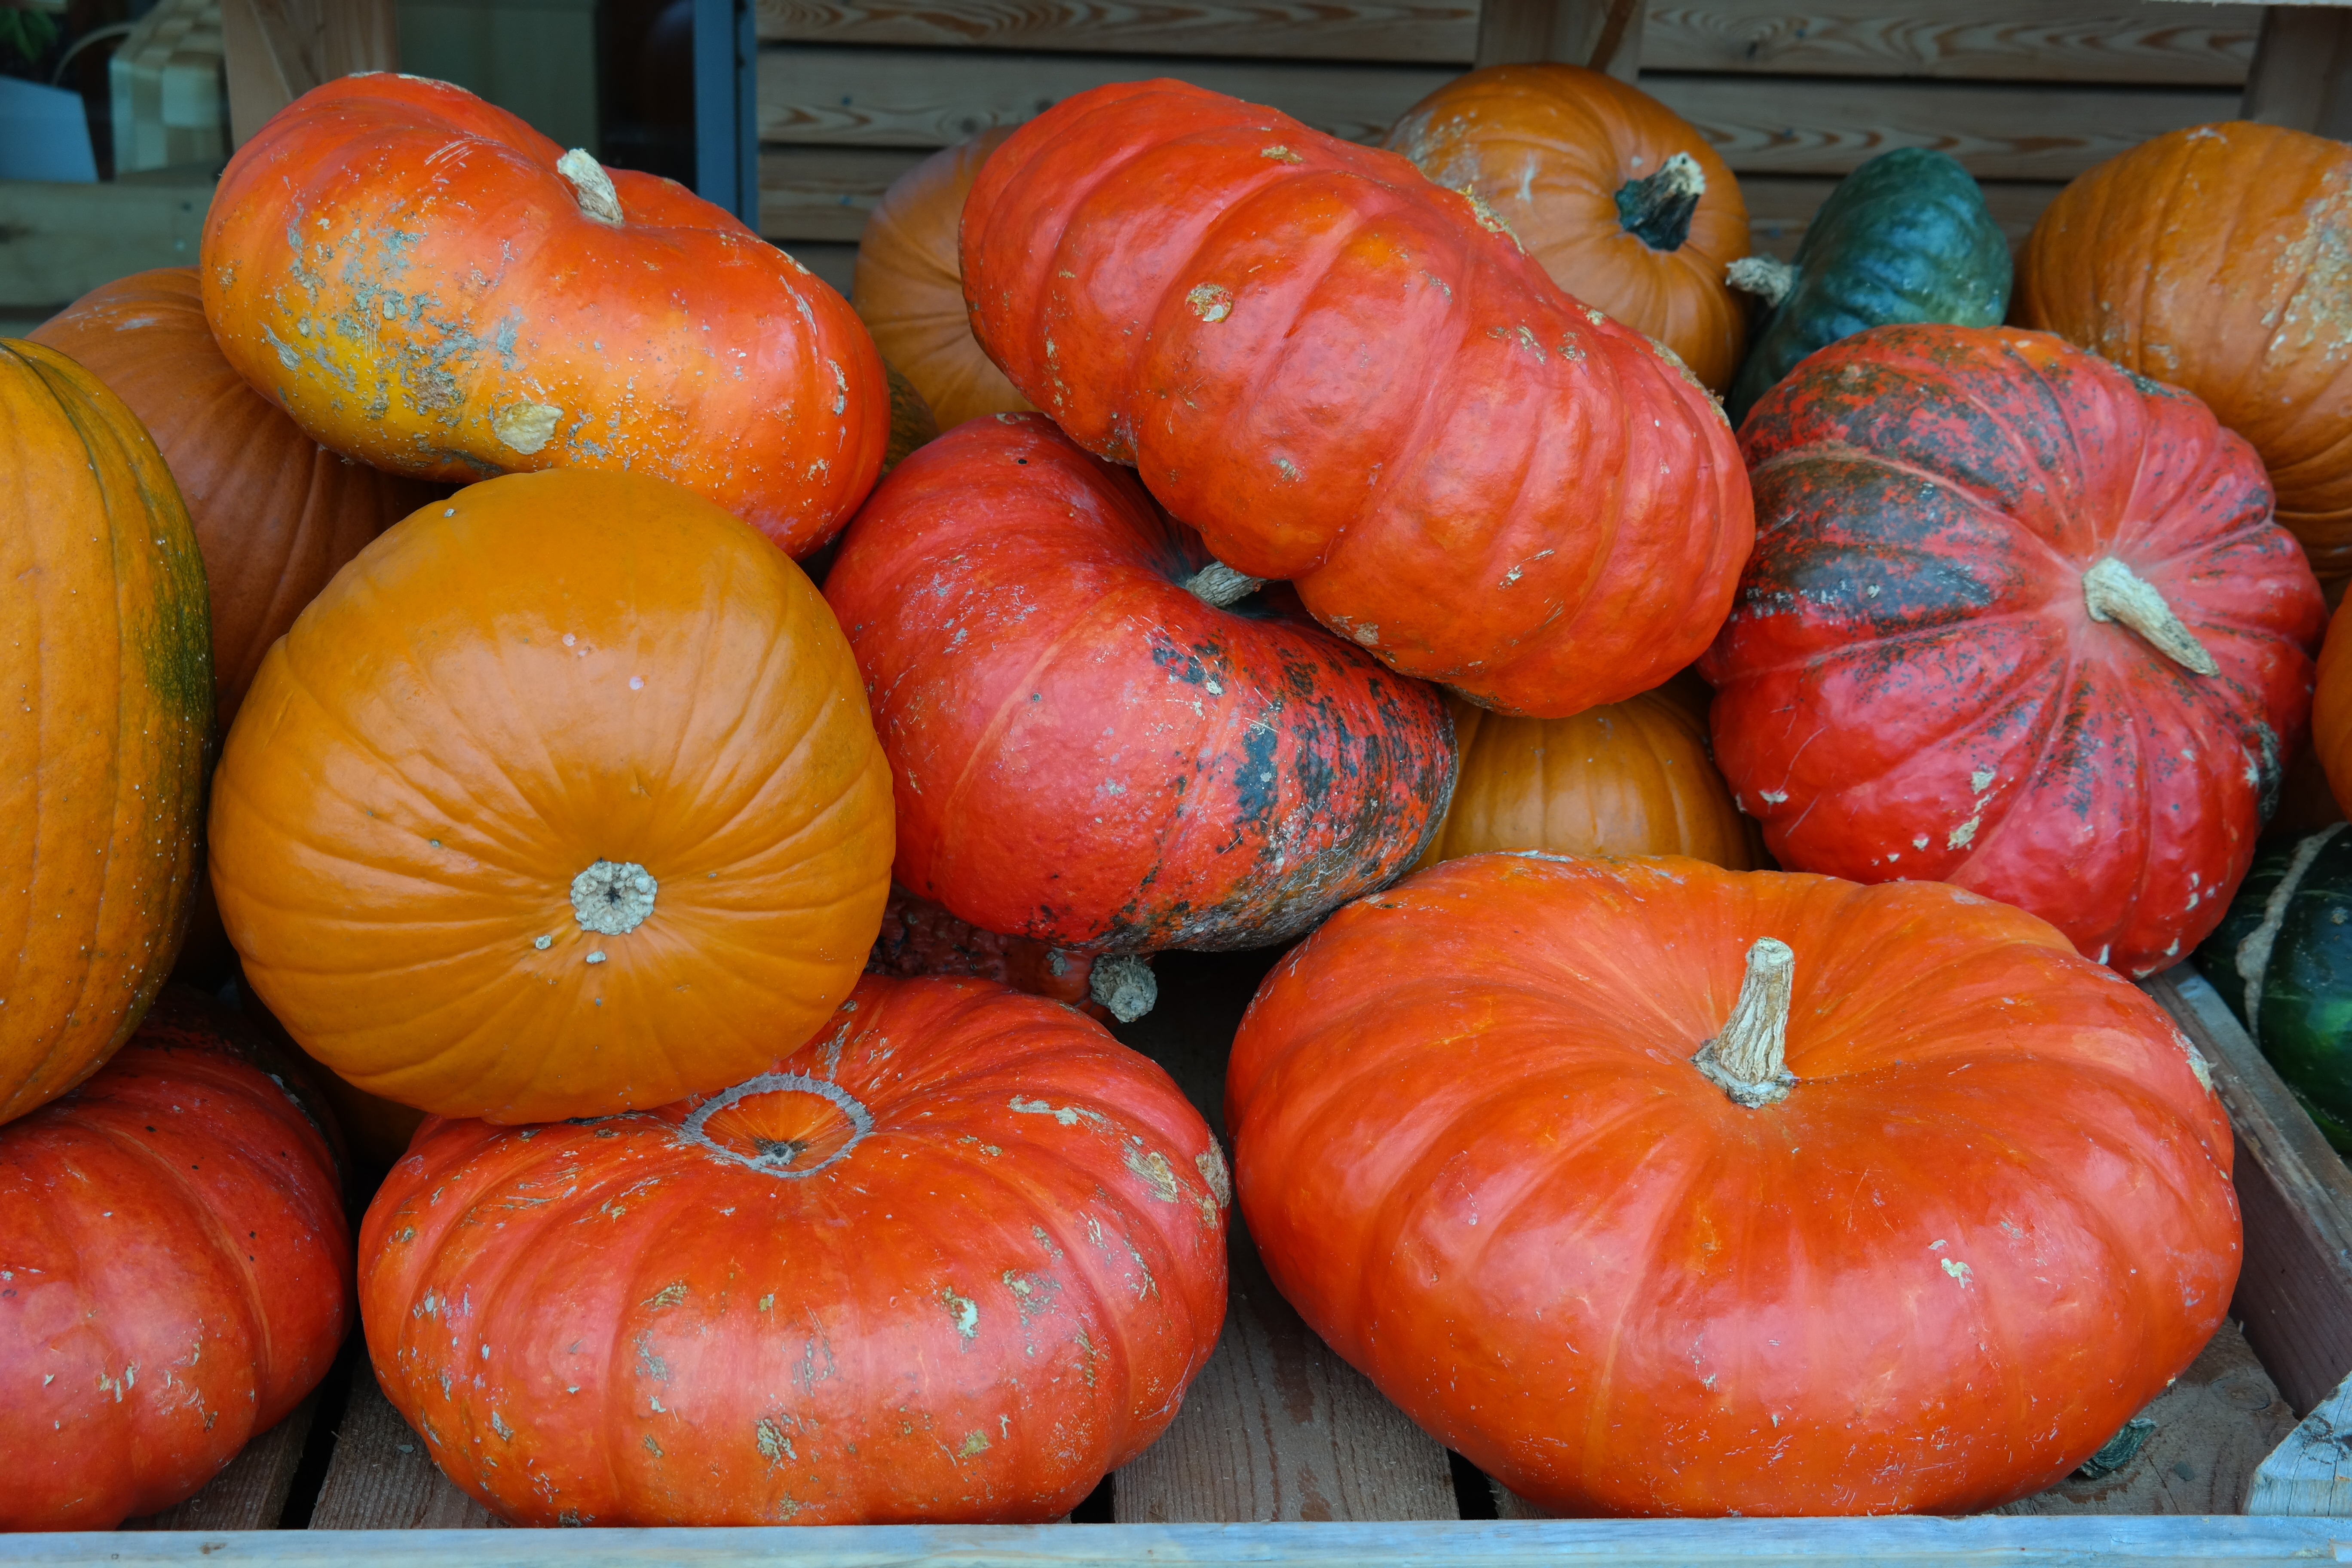
plant, orange, food, red, produce, vegetable, pumpkin, squash, vegetables, calabaza, aspen, pumpkins, halloween pumpkin, giant pumpkin, cucurbita maxima, carving pumpkin, winter squash, red zentner, rouge vif d tampes, bearing vegetables, small sugar